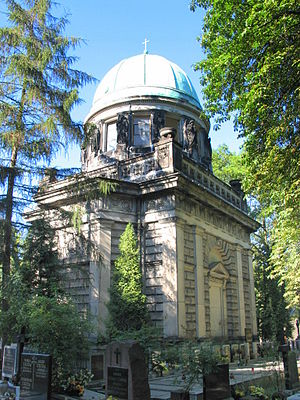
Den gamle kirkegård i Łódź
Heinzels kapel
Den gamle kirkegård i Łódź blev grundlagt i 1855 ved Ogrodowa- og Srebrzyńska-gaden. Den er med sine mange storartede arkitektoniske monumenter en af byens smukkeste kirkegårde.